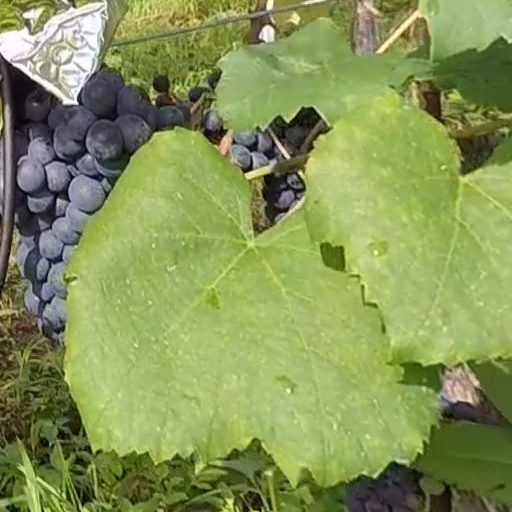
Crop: grape